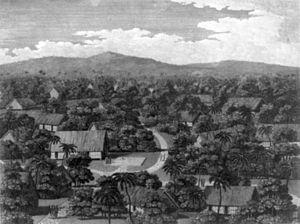
George Keate est un peintre, écrivain et poète anglais.